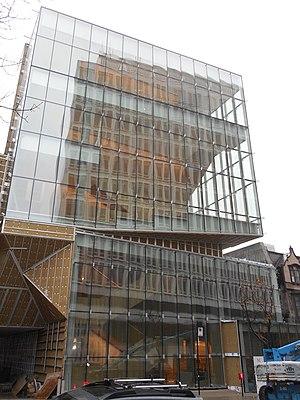
Pavillon pour la Paix Michal and Renata Hornstein, rue Bishop, Montréal